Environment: real
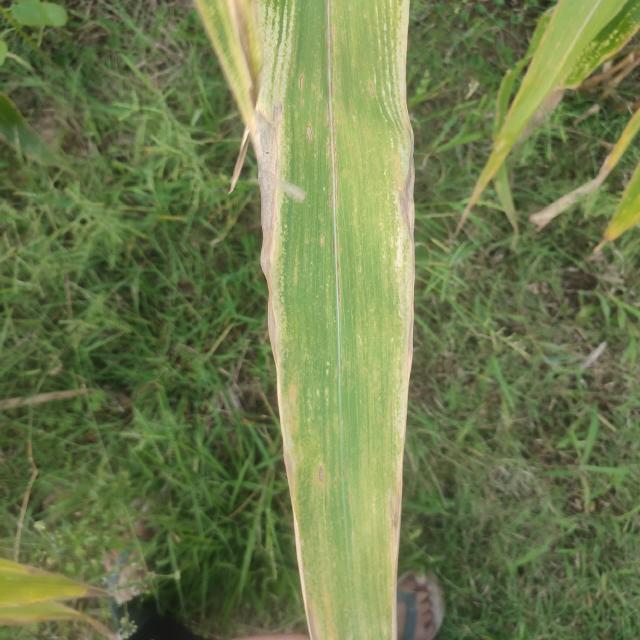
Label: potassium_deficiency